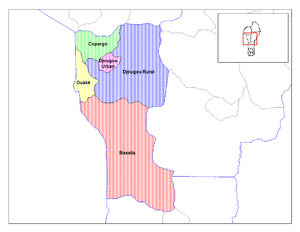
La Donga est un département du centre-ouest du Bénin, limitrophe du Togo. Il a été détaché de l'ancien département de l'Atacora lors de la réforme administrative de 1999. Sa superficie est de 11 126 km².
Le Bénin est subdivisé en 77 communes.